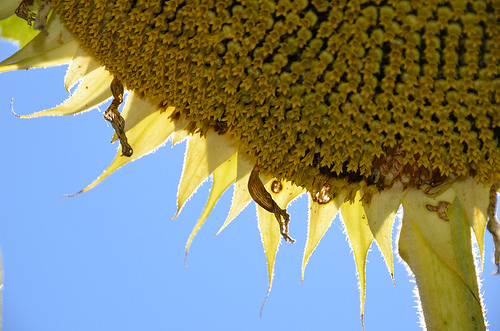
Flower: sunflower